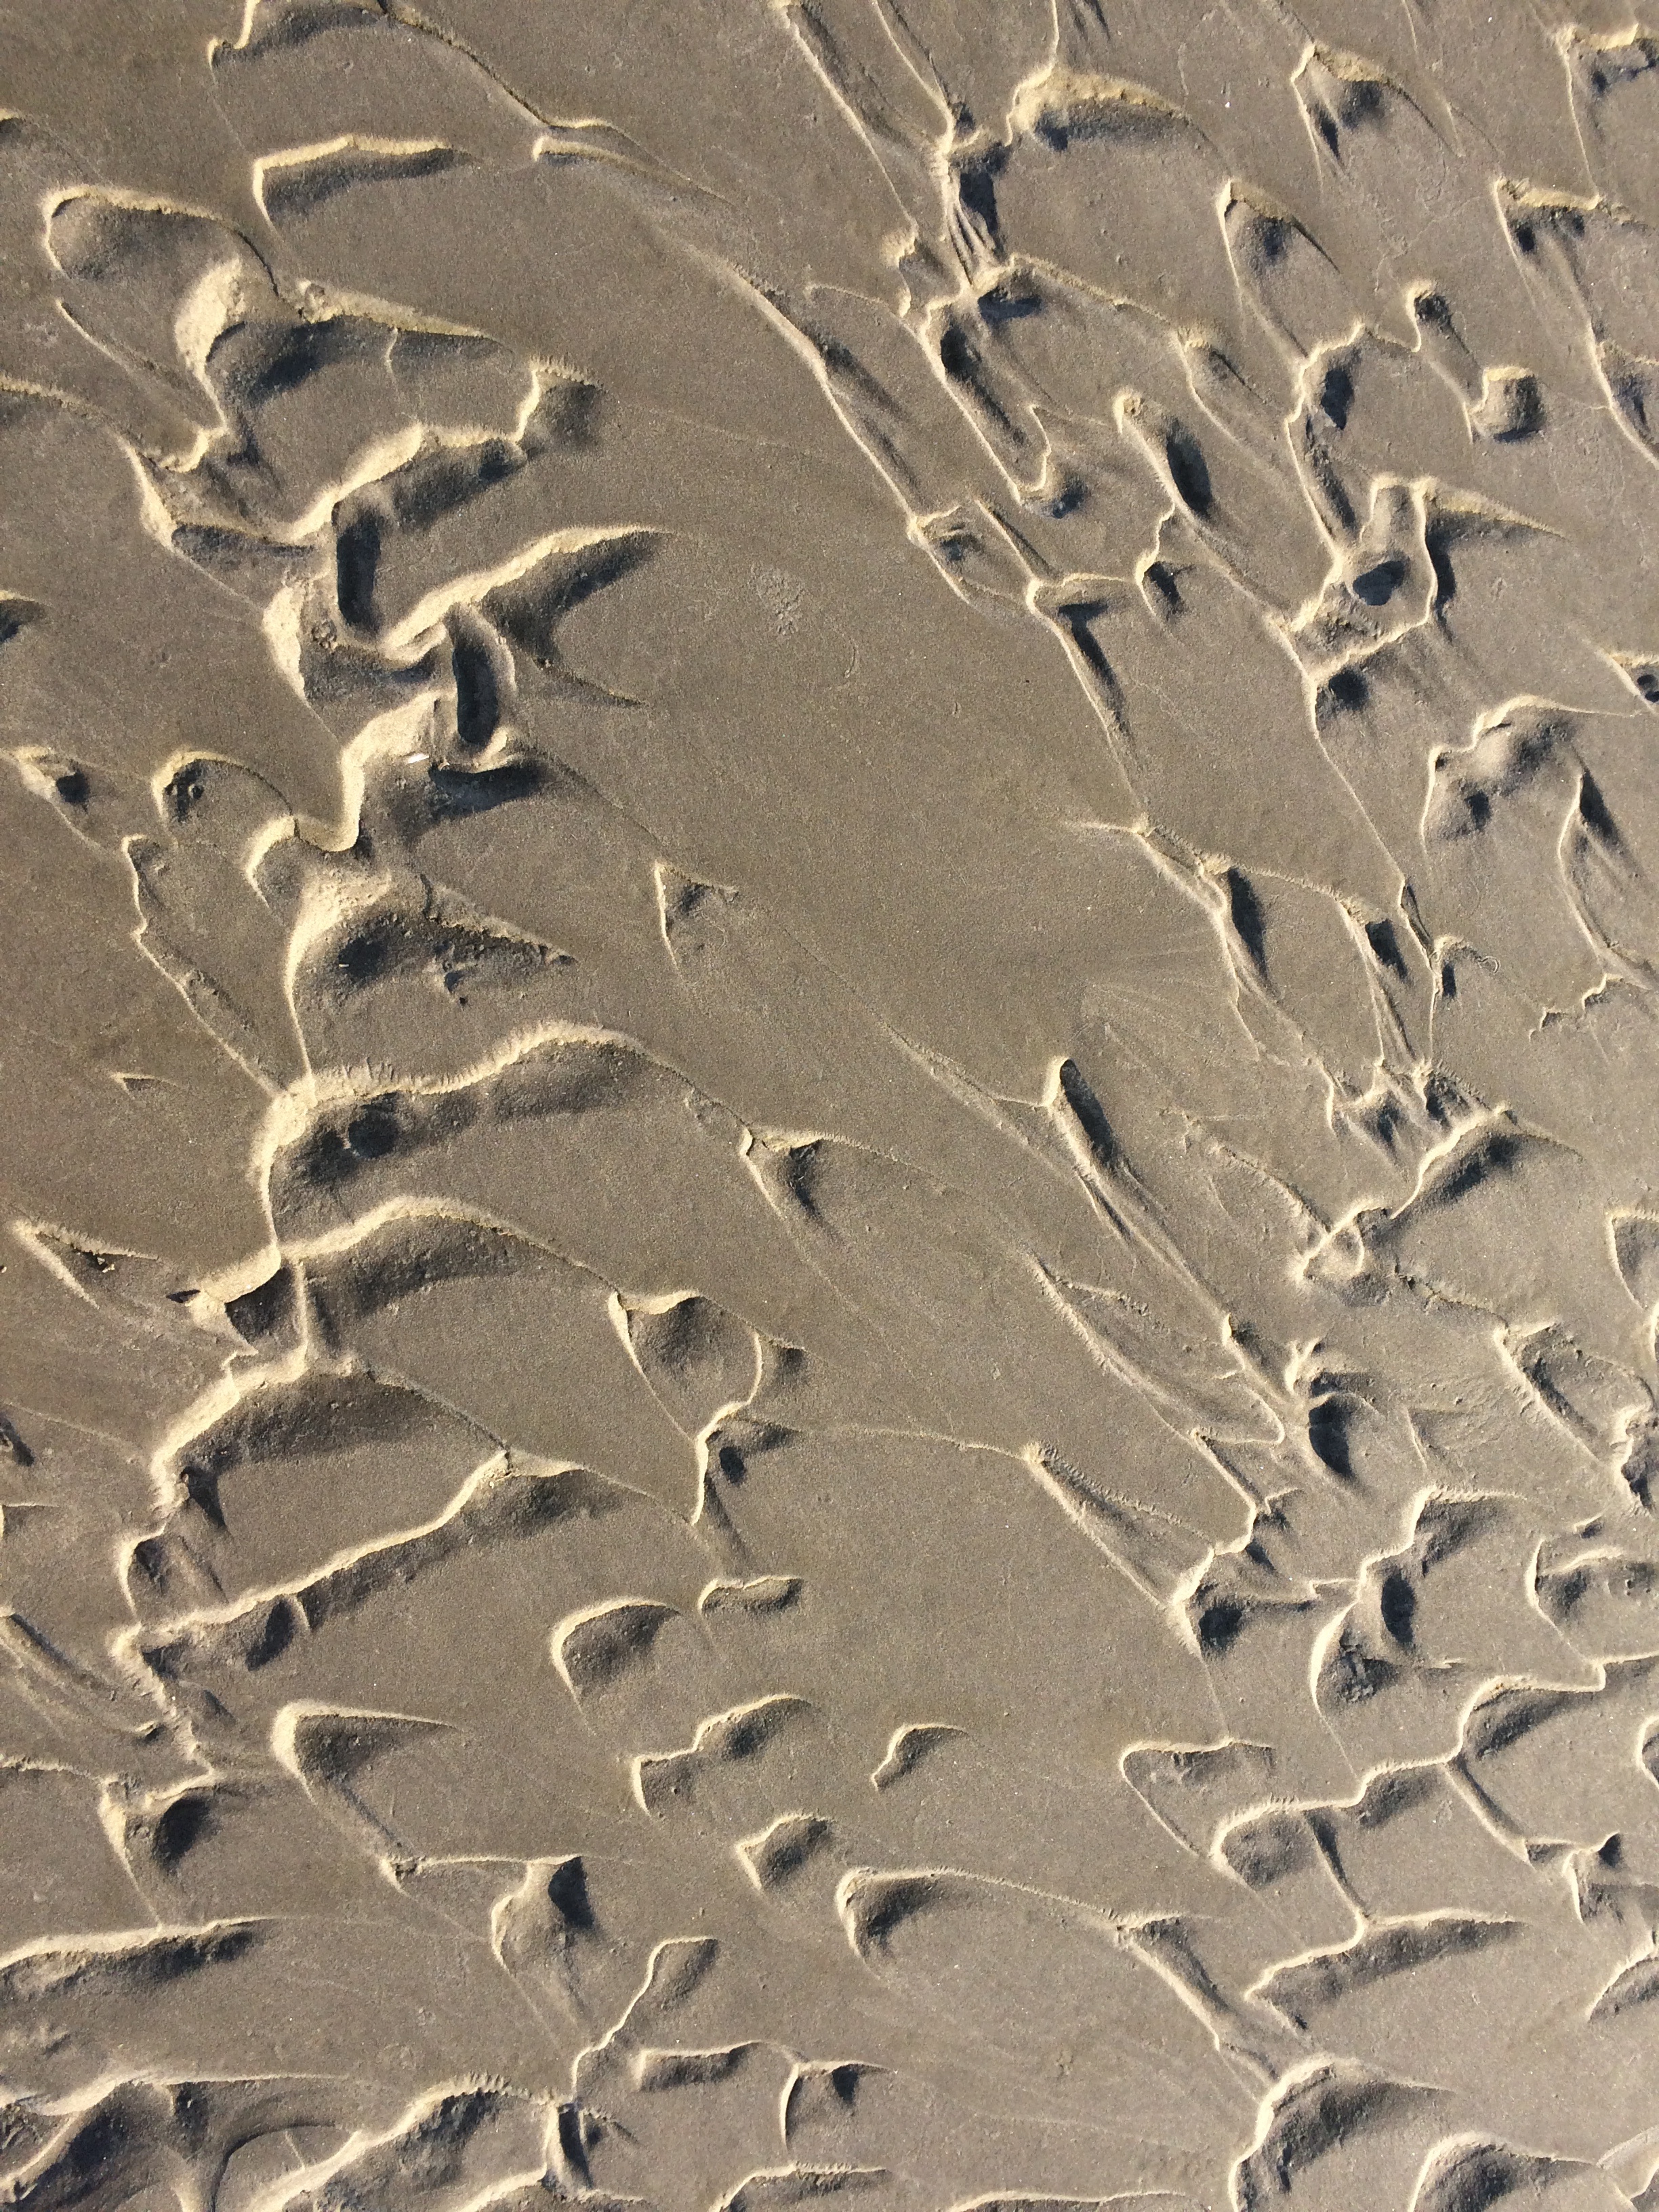
sand, rock, texture, footprint, soil, material, geology